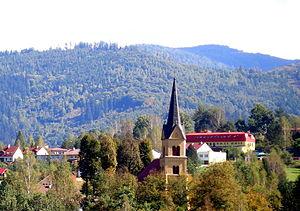
Prakovce est un village de Slovaquie situé dans la région de Košice.